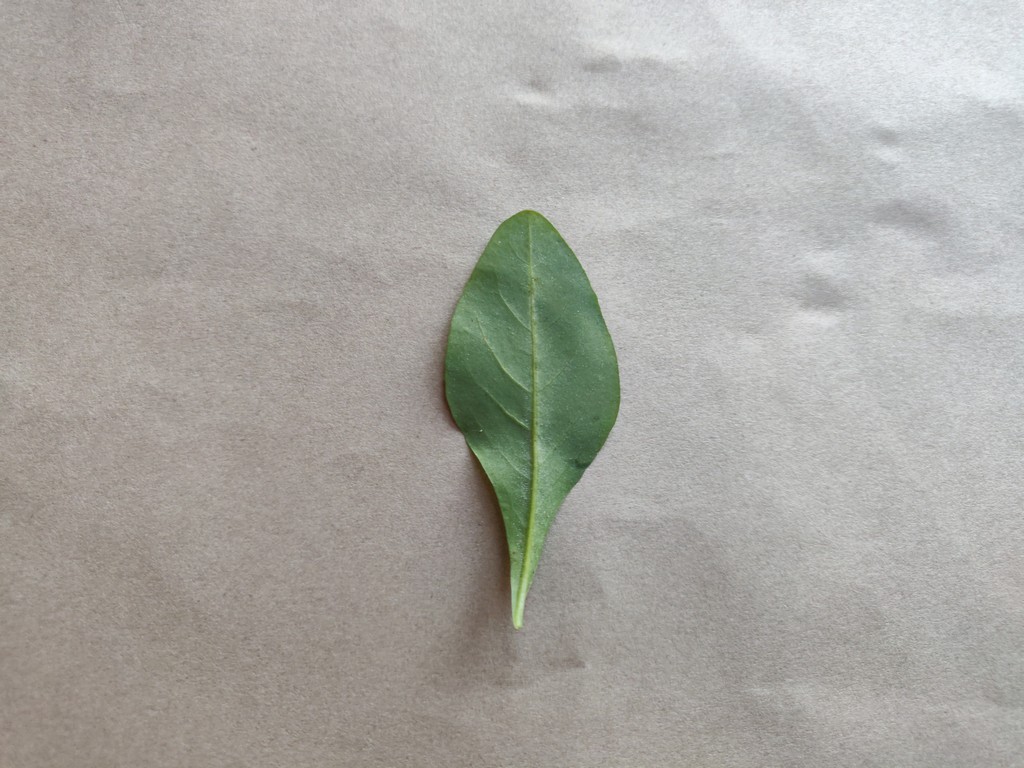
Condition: Healthy
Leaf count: single
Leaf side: back